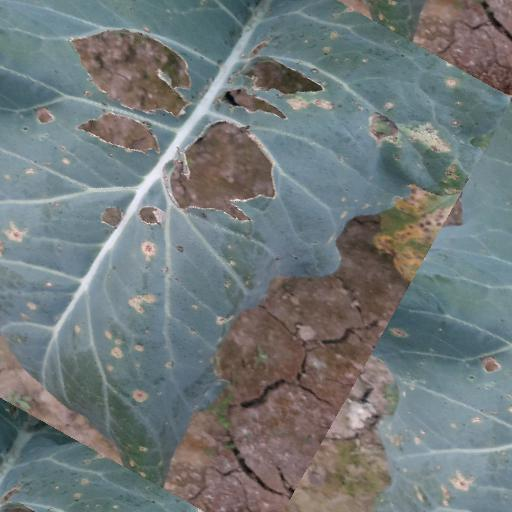
Label: Black Rot